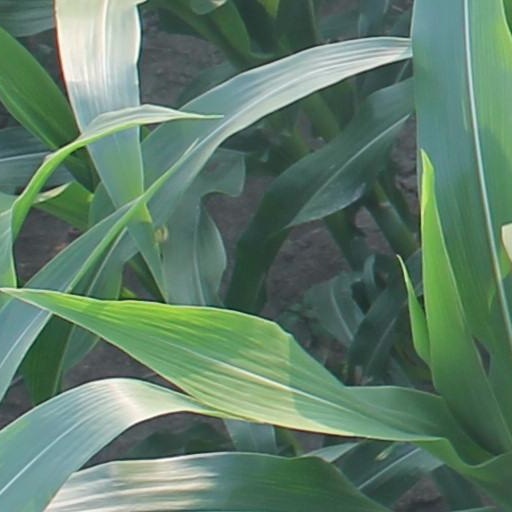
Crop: maize; corn